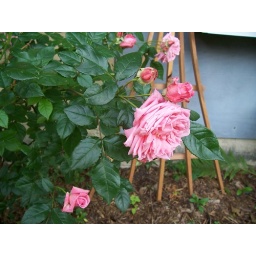
rose bush, against the carriage house